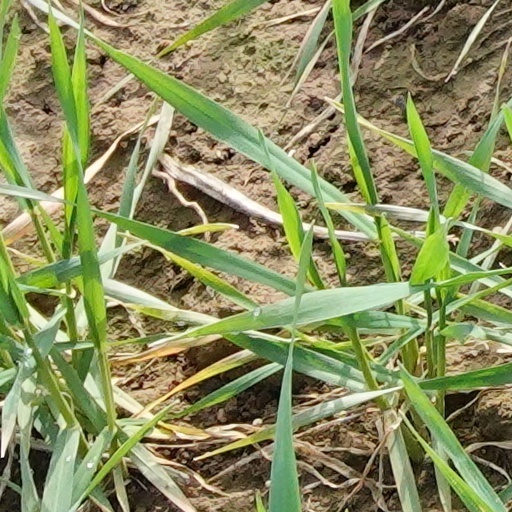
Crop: wheat